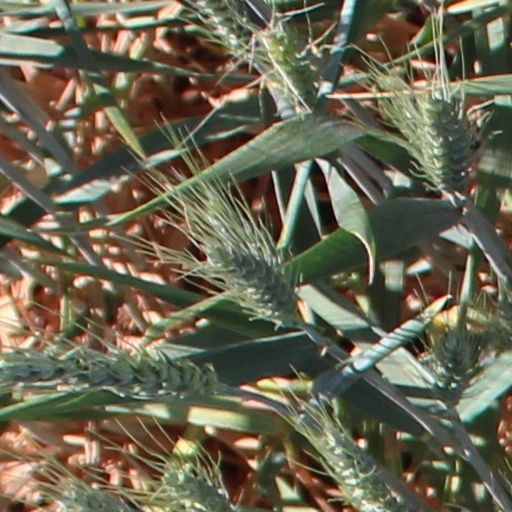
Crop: wheat